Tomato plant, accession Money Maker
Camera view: bottom (45 deg); turntable rotation: 30 degrees
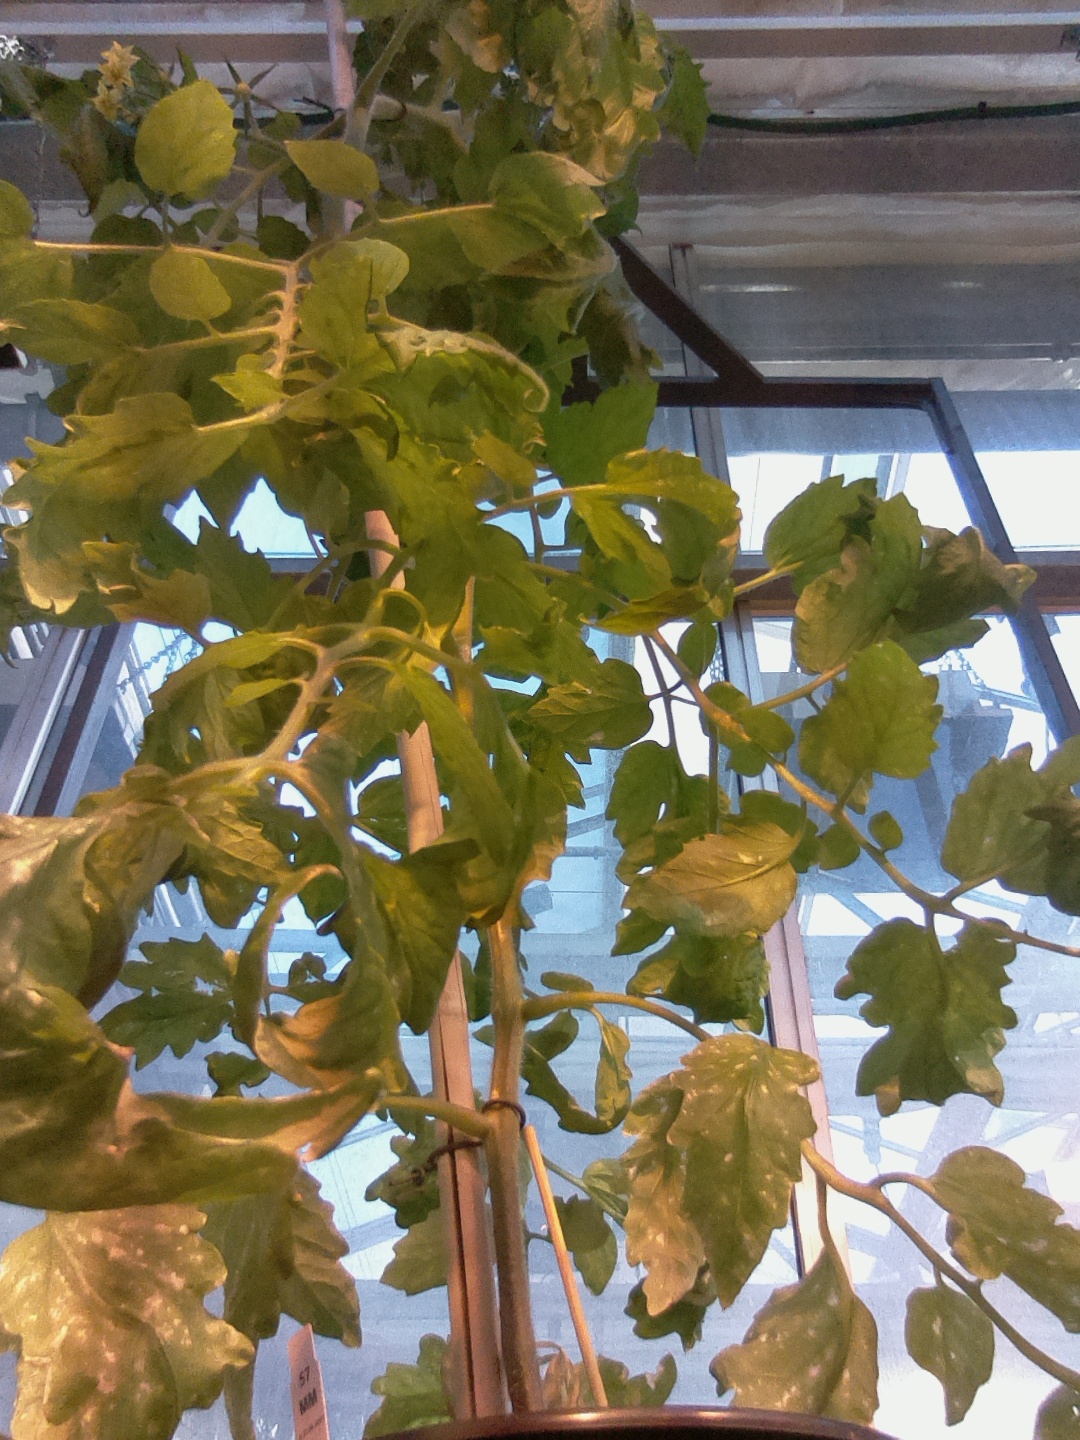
BBCH growth stage 70: Fruits at the main stem or branches visibles